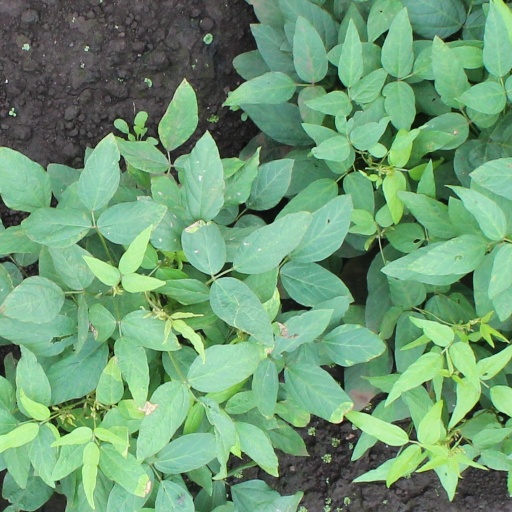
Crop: soybean